Kanakam Kaamini Kalaham

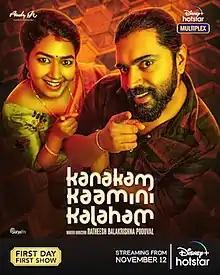
Official release poster

Kanakam Kaamini Kalaham is a 2021 Indian Malayalam-language satirical film written and directed by Ratheesh Balakrishnan Poduval. The film stars Nivin Pauly and Grace Antony in lead roles while Vinay Forrt, Vincy Aloshious, Sudheesh, Jaffar Idukki, Joy Mathew, Sivadas Kannur and Rajesh Madhavan in supporting roles. The film was produced by Nivin Pauly under the banner of Pauly Jr. Pictures. It was released through Disney+ Hotstar on 12 November 2021, prior to Diwali.